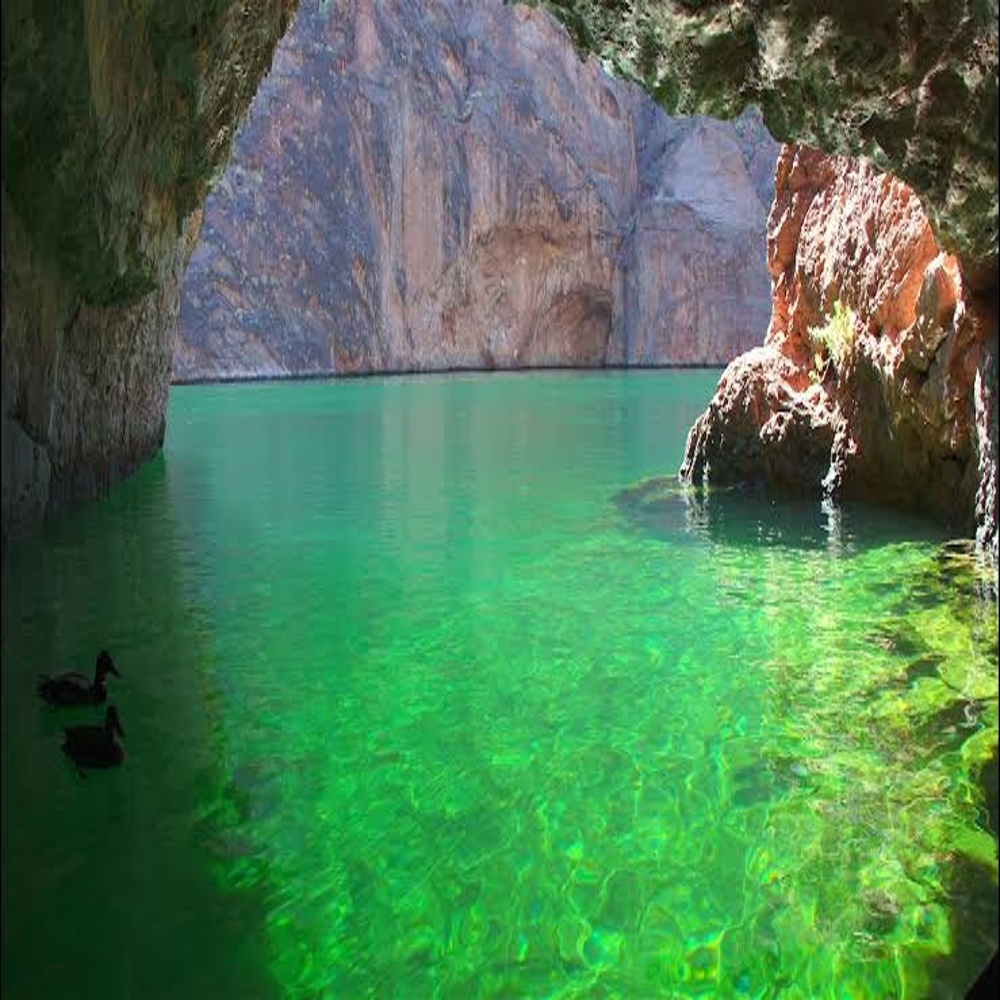
Body of water present: yes
Land polluted: no
Water polluted: no
Pollution percentage: 0%